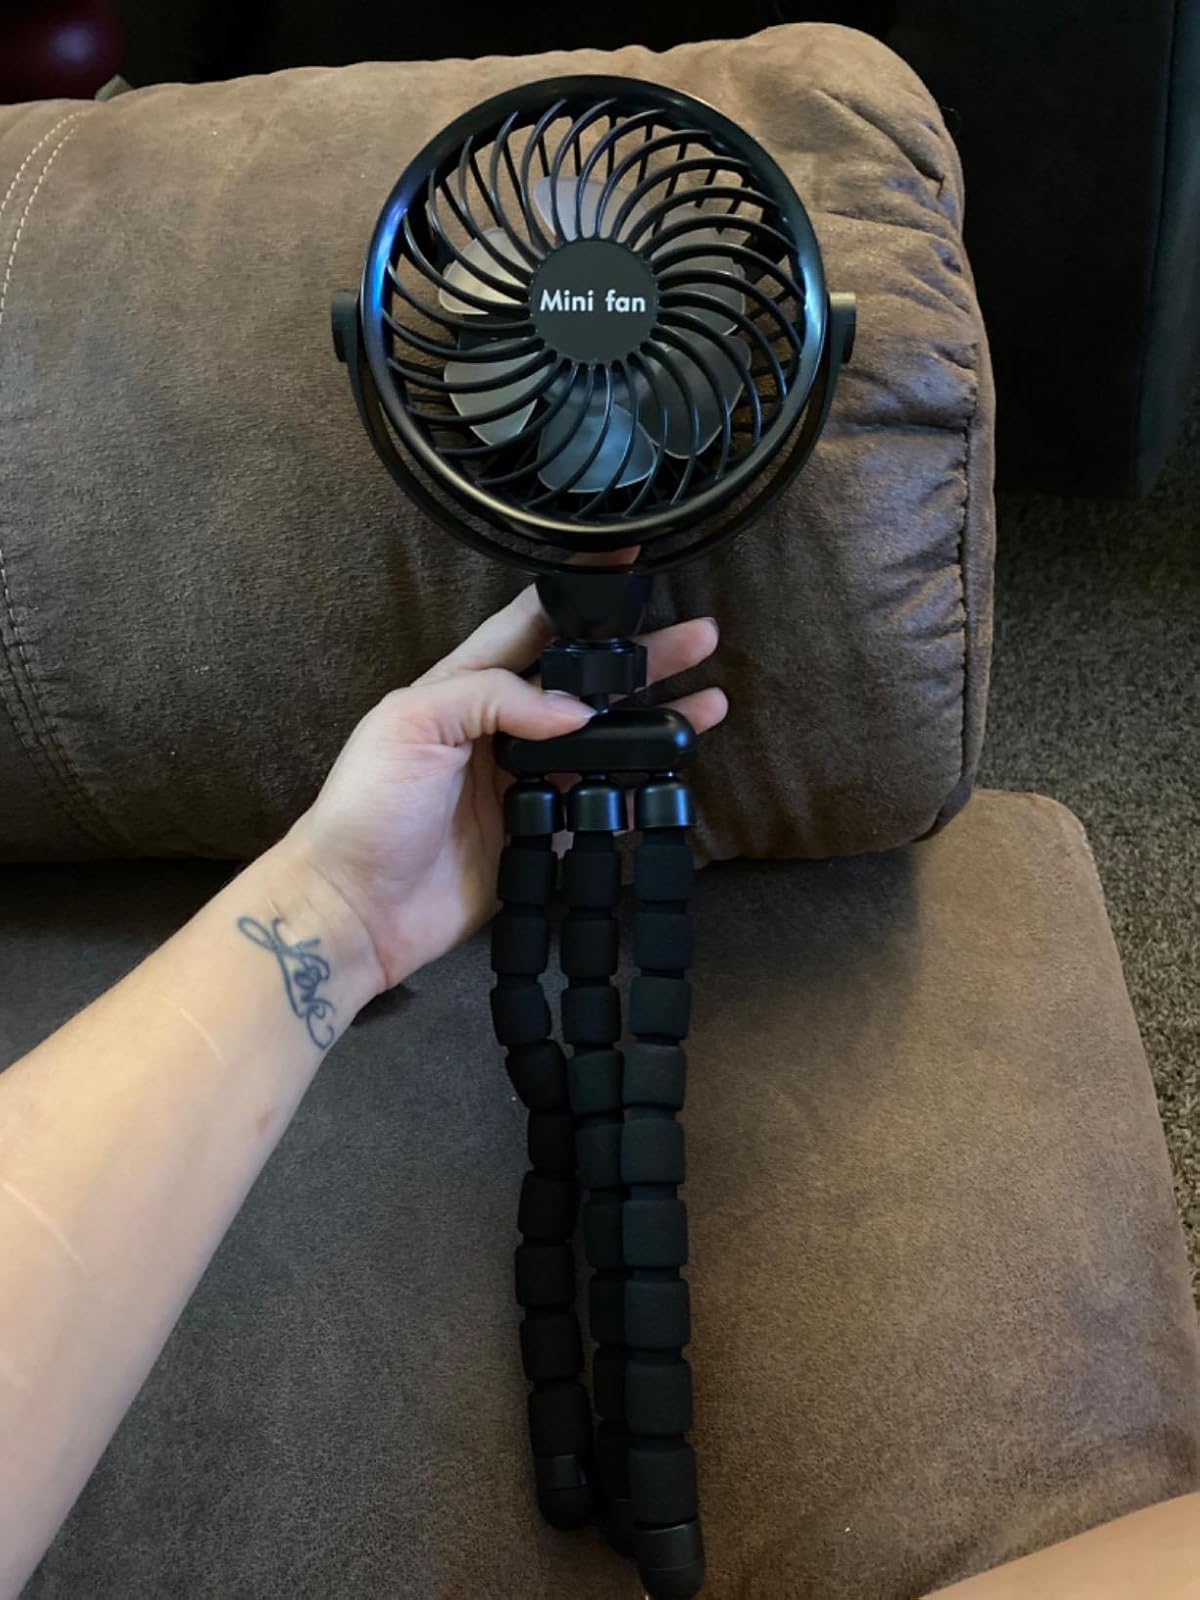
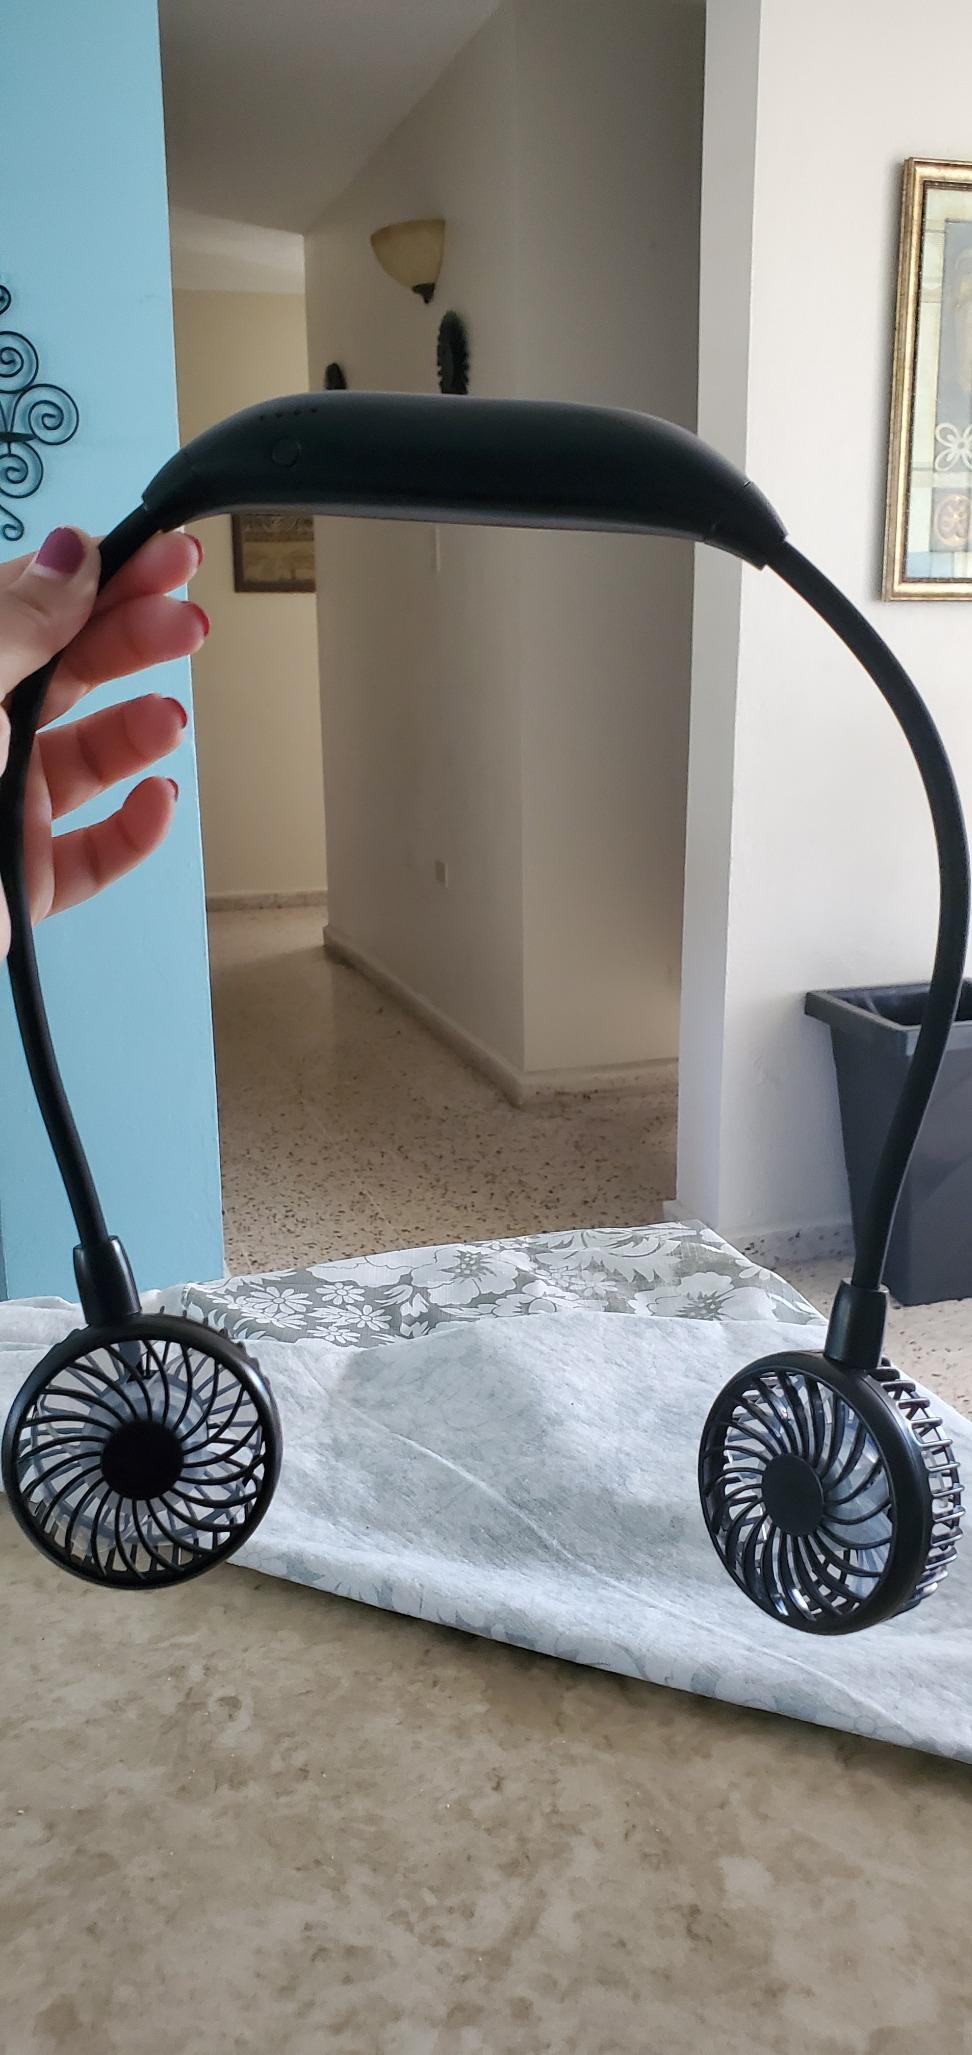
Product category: fan
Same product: no